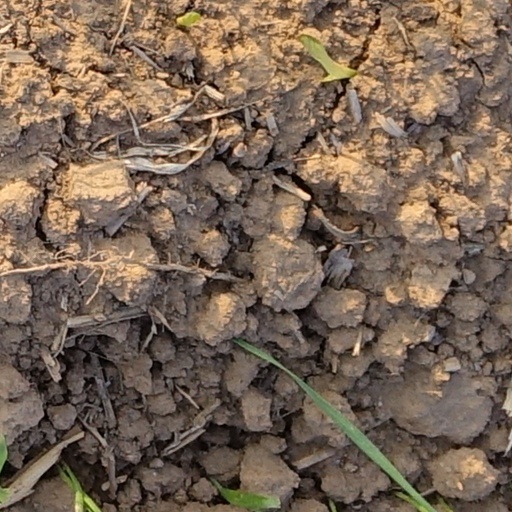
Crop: wheat